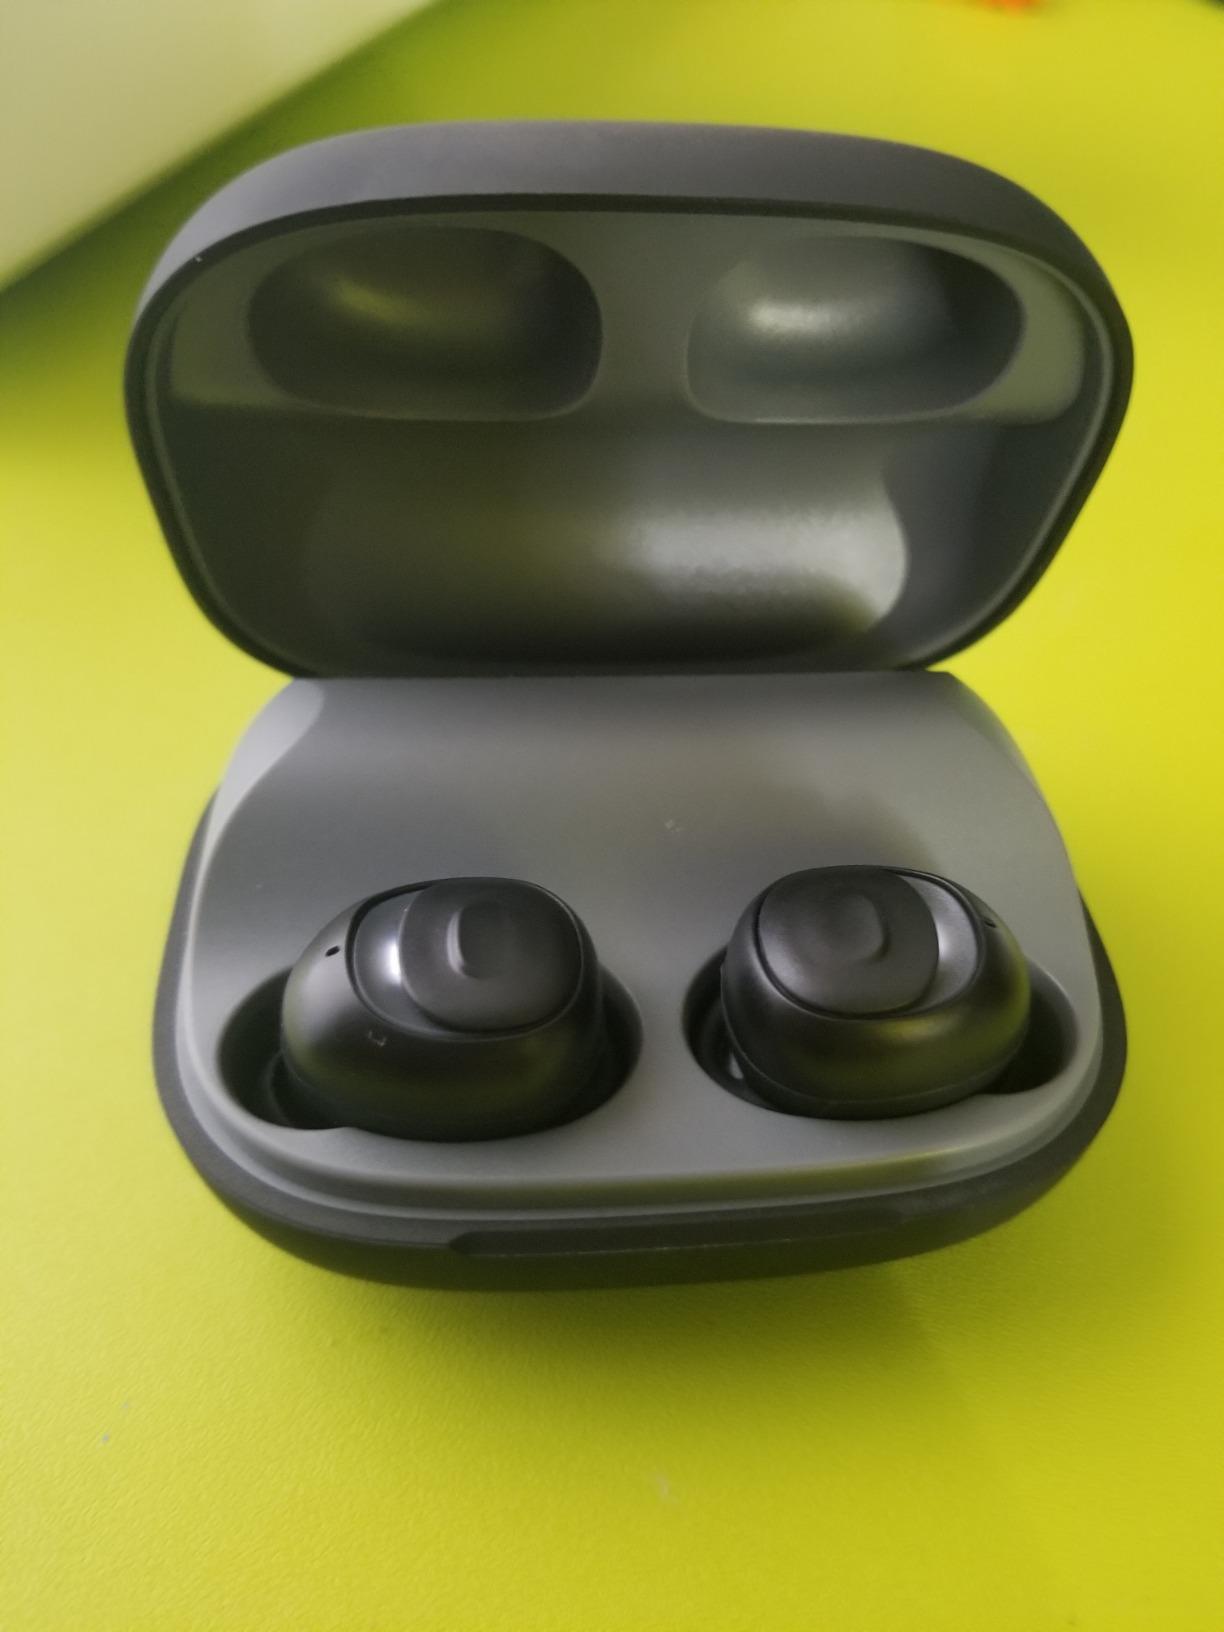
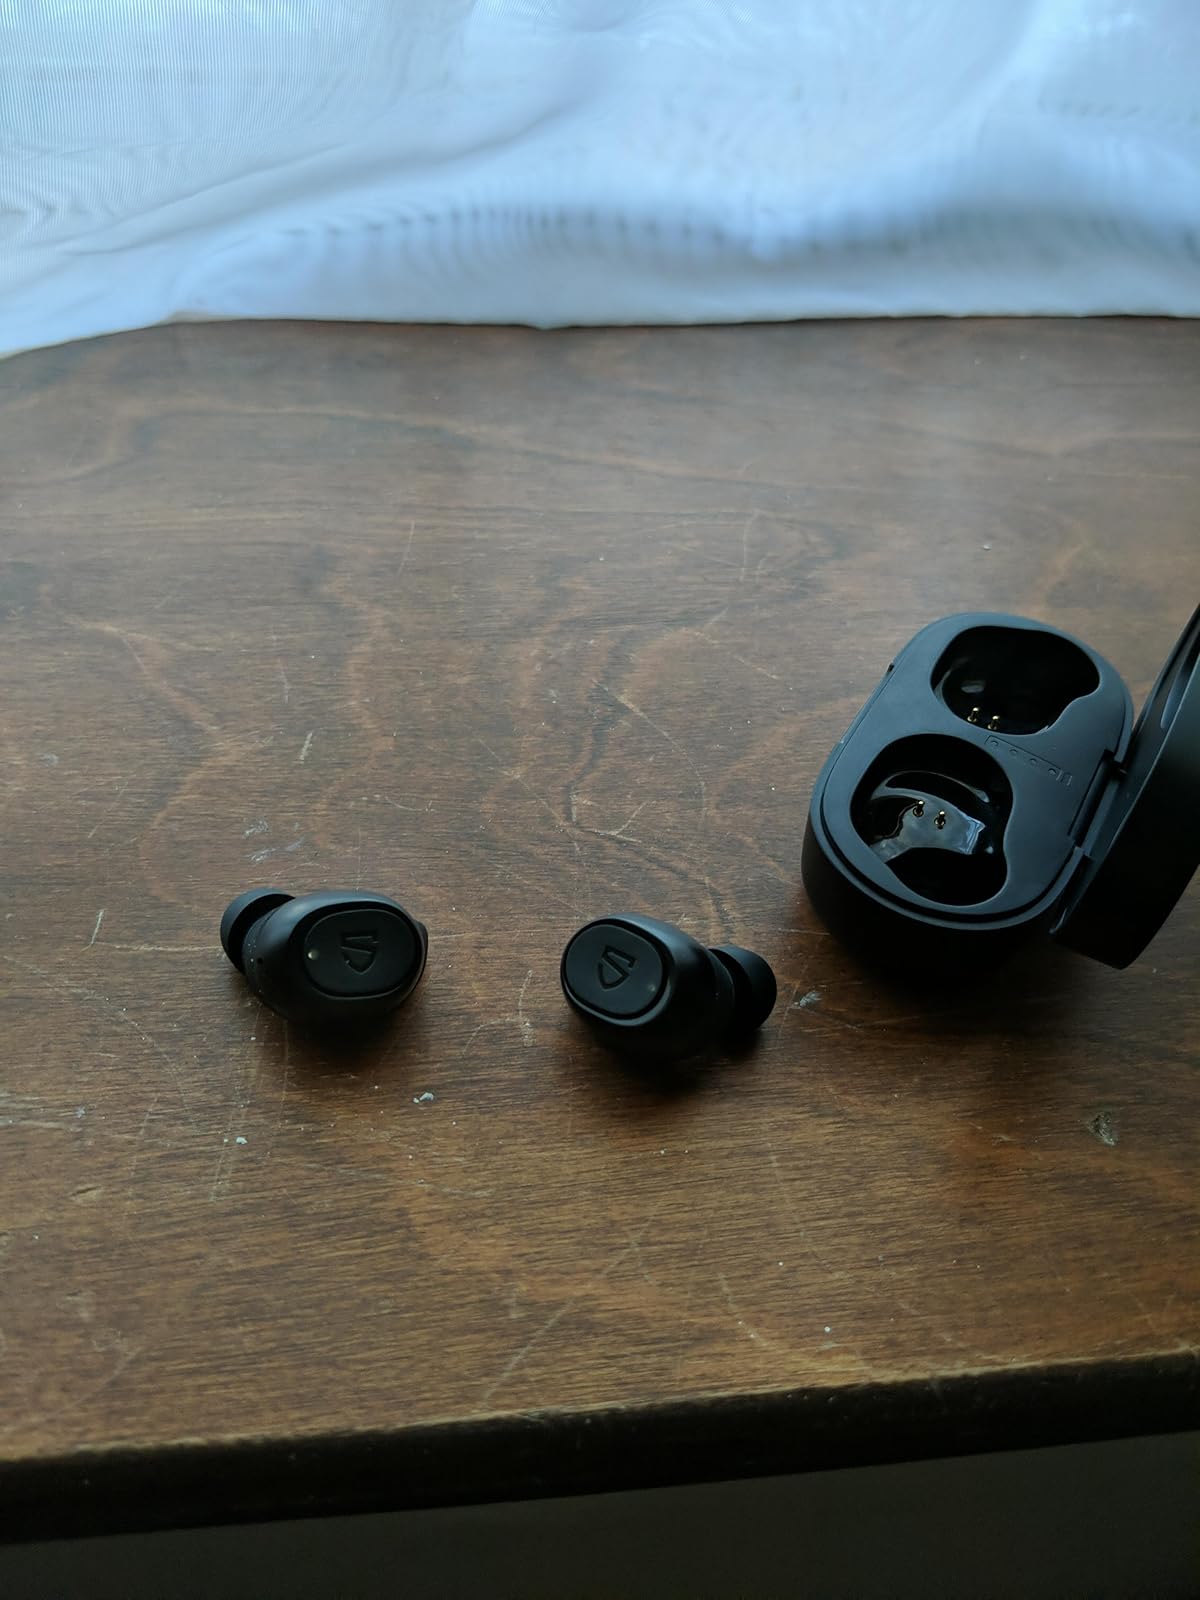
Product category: earbuds
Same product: no